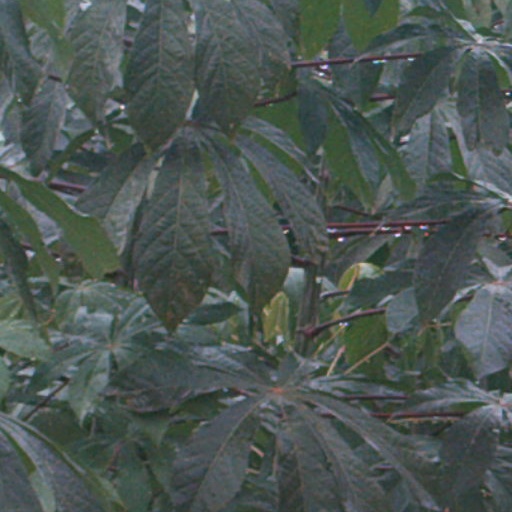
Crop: cassava